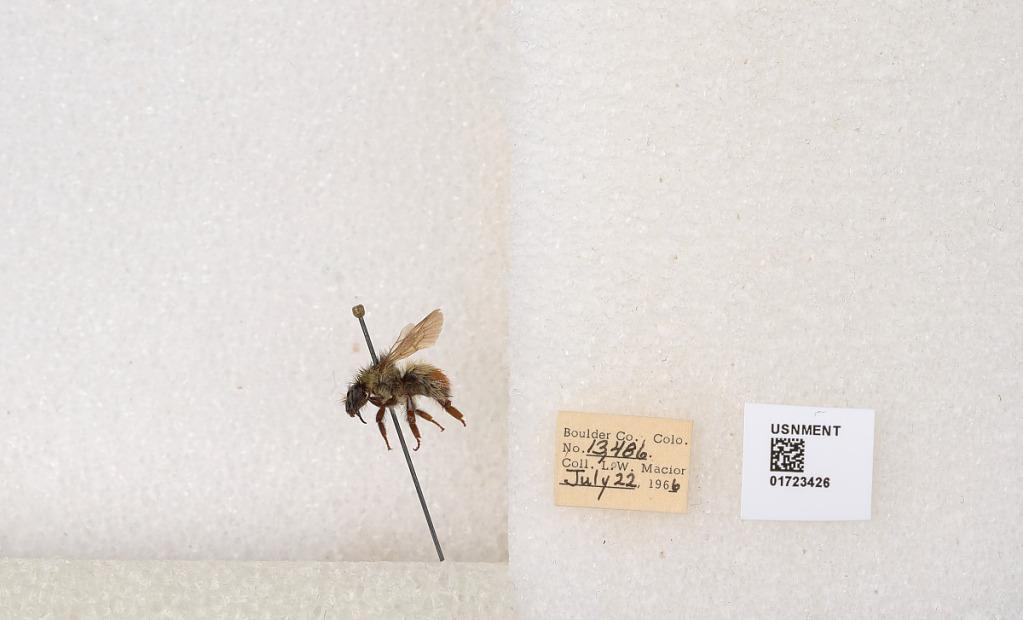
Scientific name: Bombus flavifrons Cresson
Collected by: L. Macior
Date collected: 1966-7-22
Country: United States
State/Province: Colorado
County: Boulder
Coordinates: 40.0925, -105.358